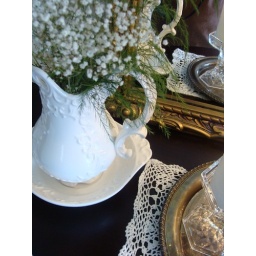
Vintage vase reflected in mirror and a tarnished silver tray.